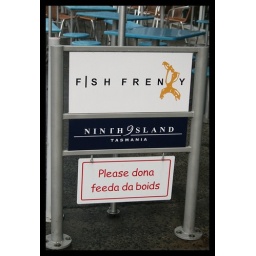
found in tassie look at red sign spelling :-)